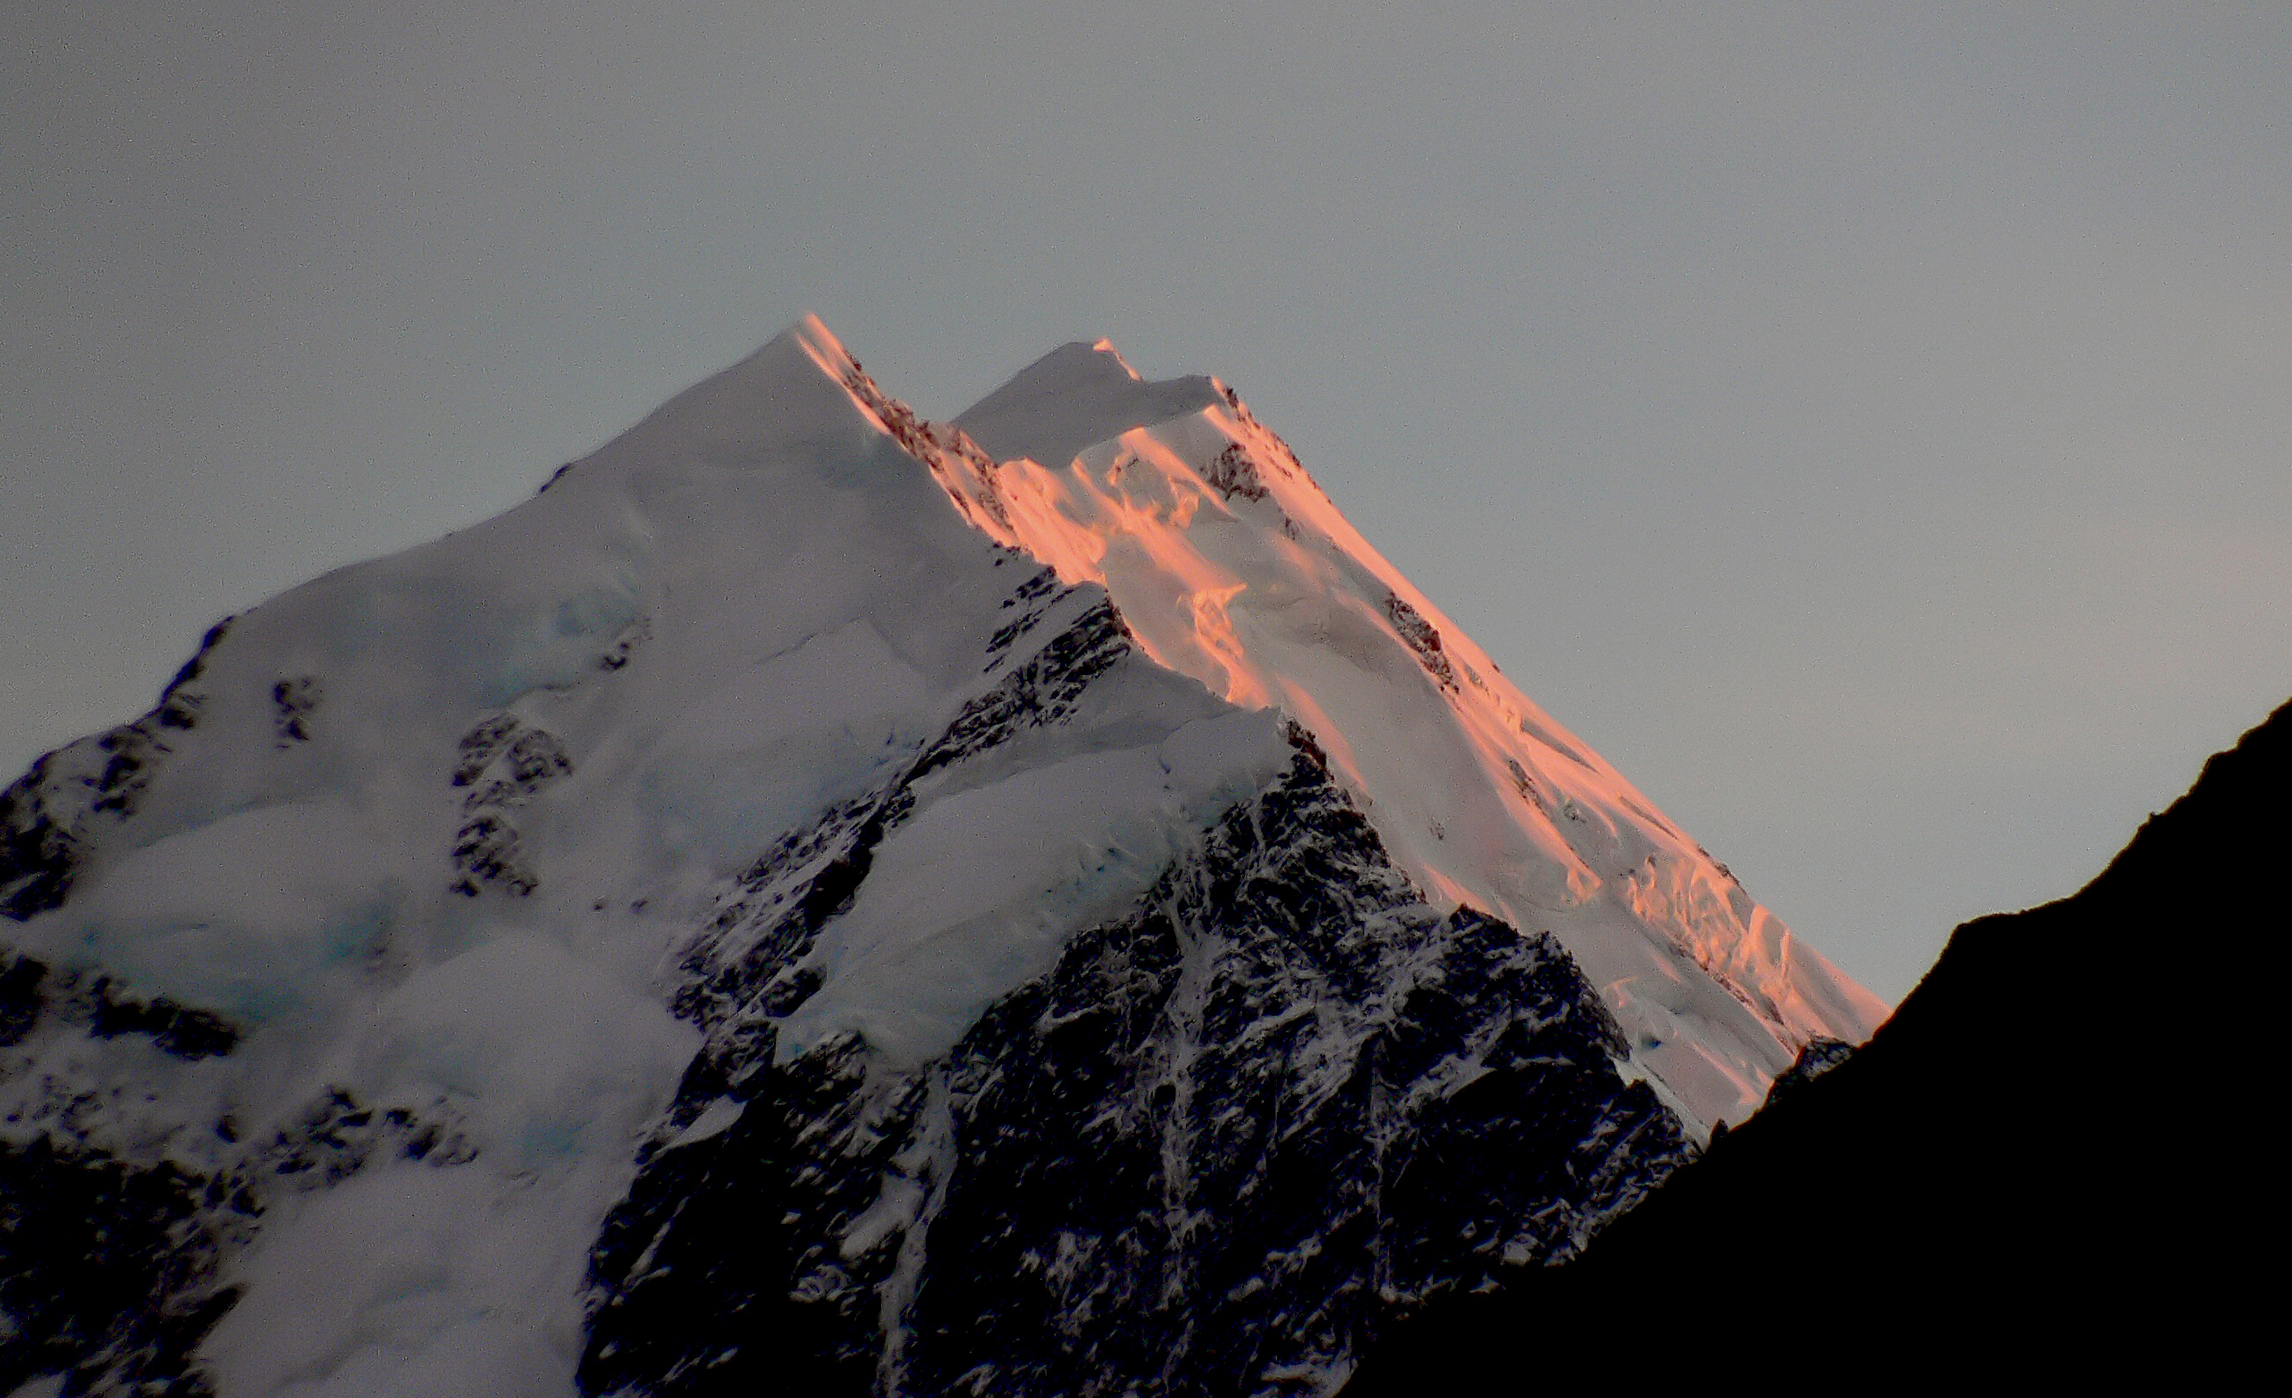
mountain, snow, sunrise, mountain range, extreme sport, terrain, summit, mountaineering, mountcooknationalpark, landform, atmosphere of earth, mountainous landforms, geological phenomenon